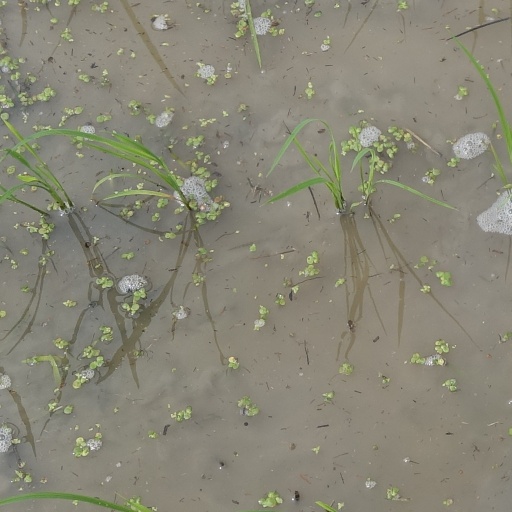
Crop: rice